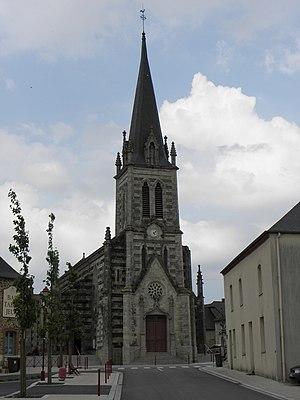
Église paroissiale de Saint-Germain-du-Pinel (35).
Saint-Germain-du-Pinel est une commune française située dans le département d'Ille-et-Vilaine en Région Bretagne, peuplée de 915 habitants.